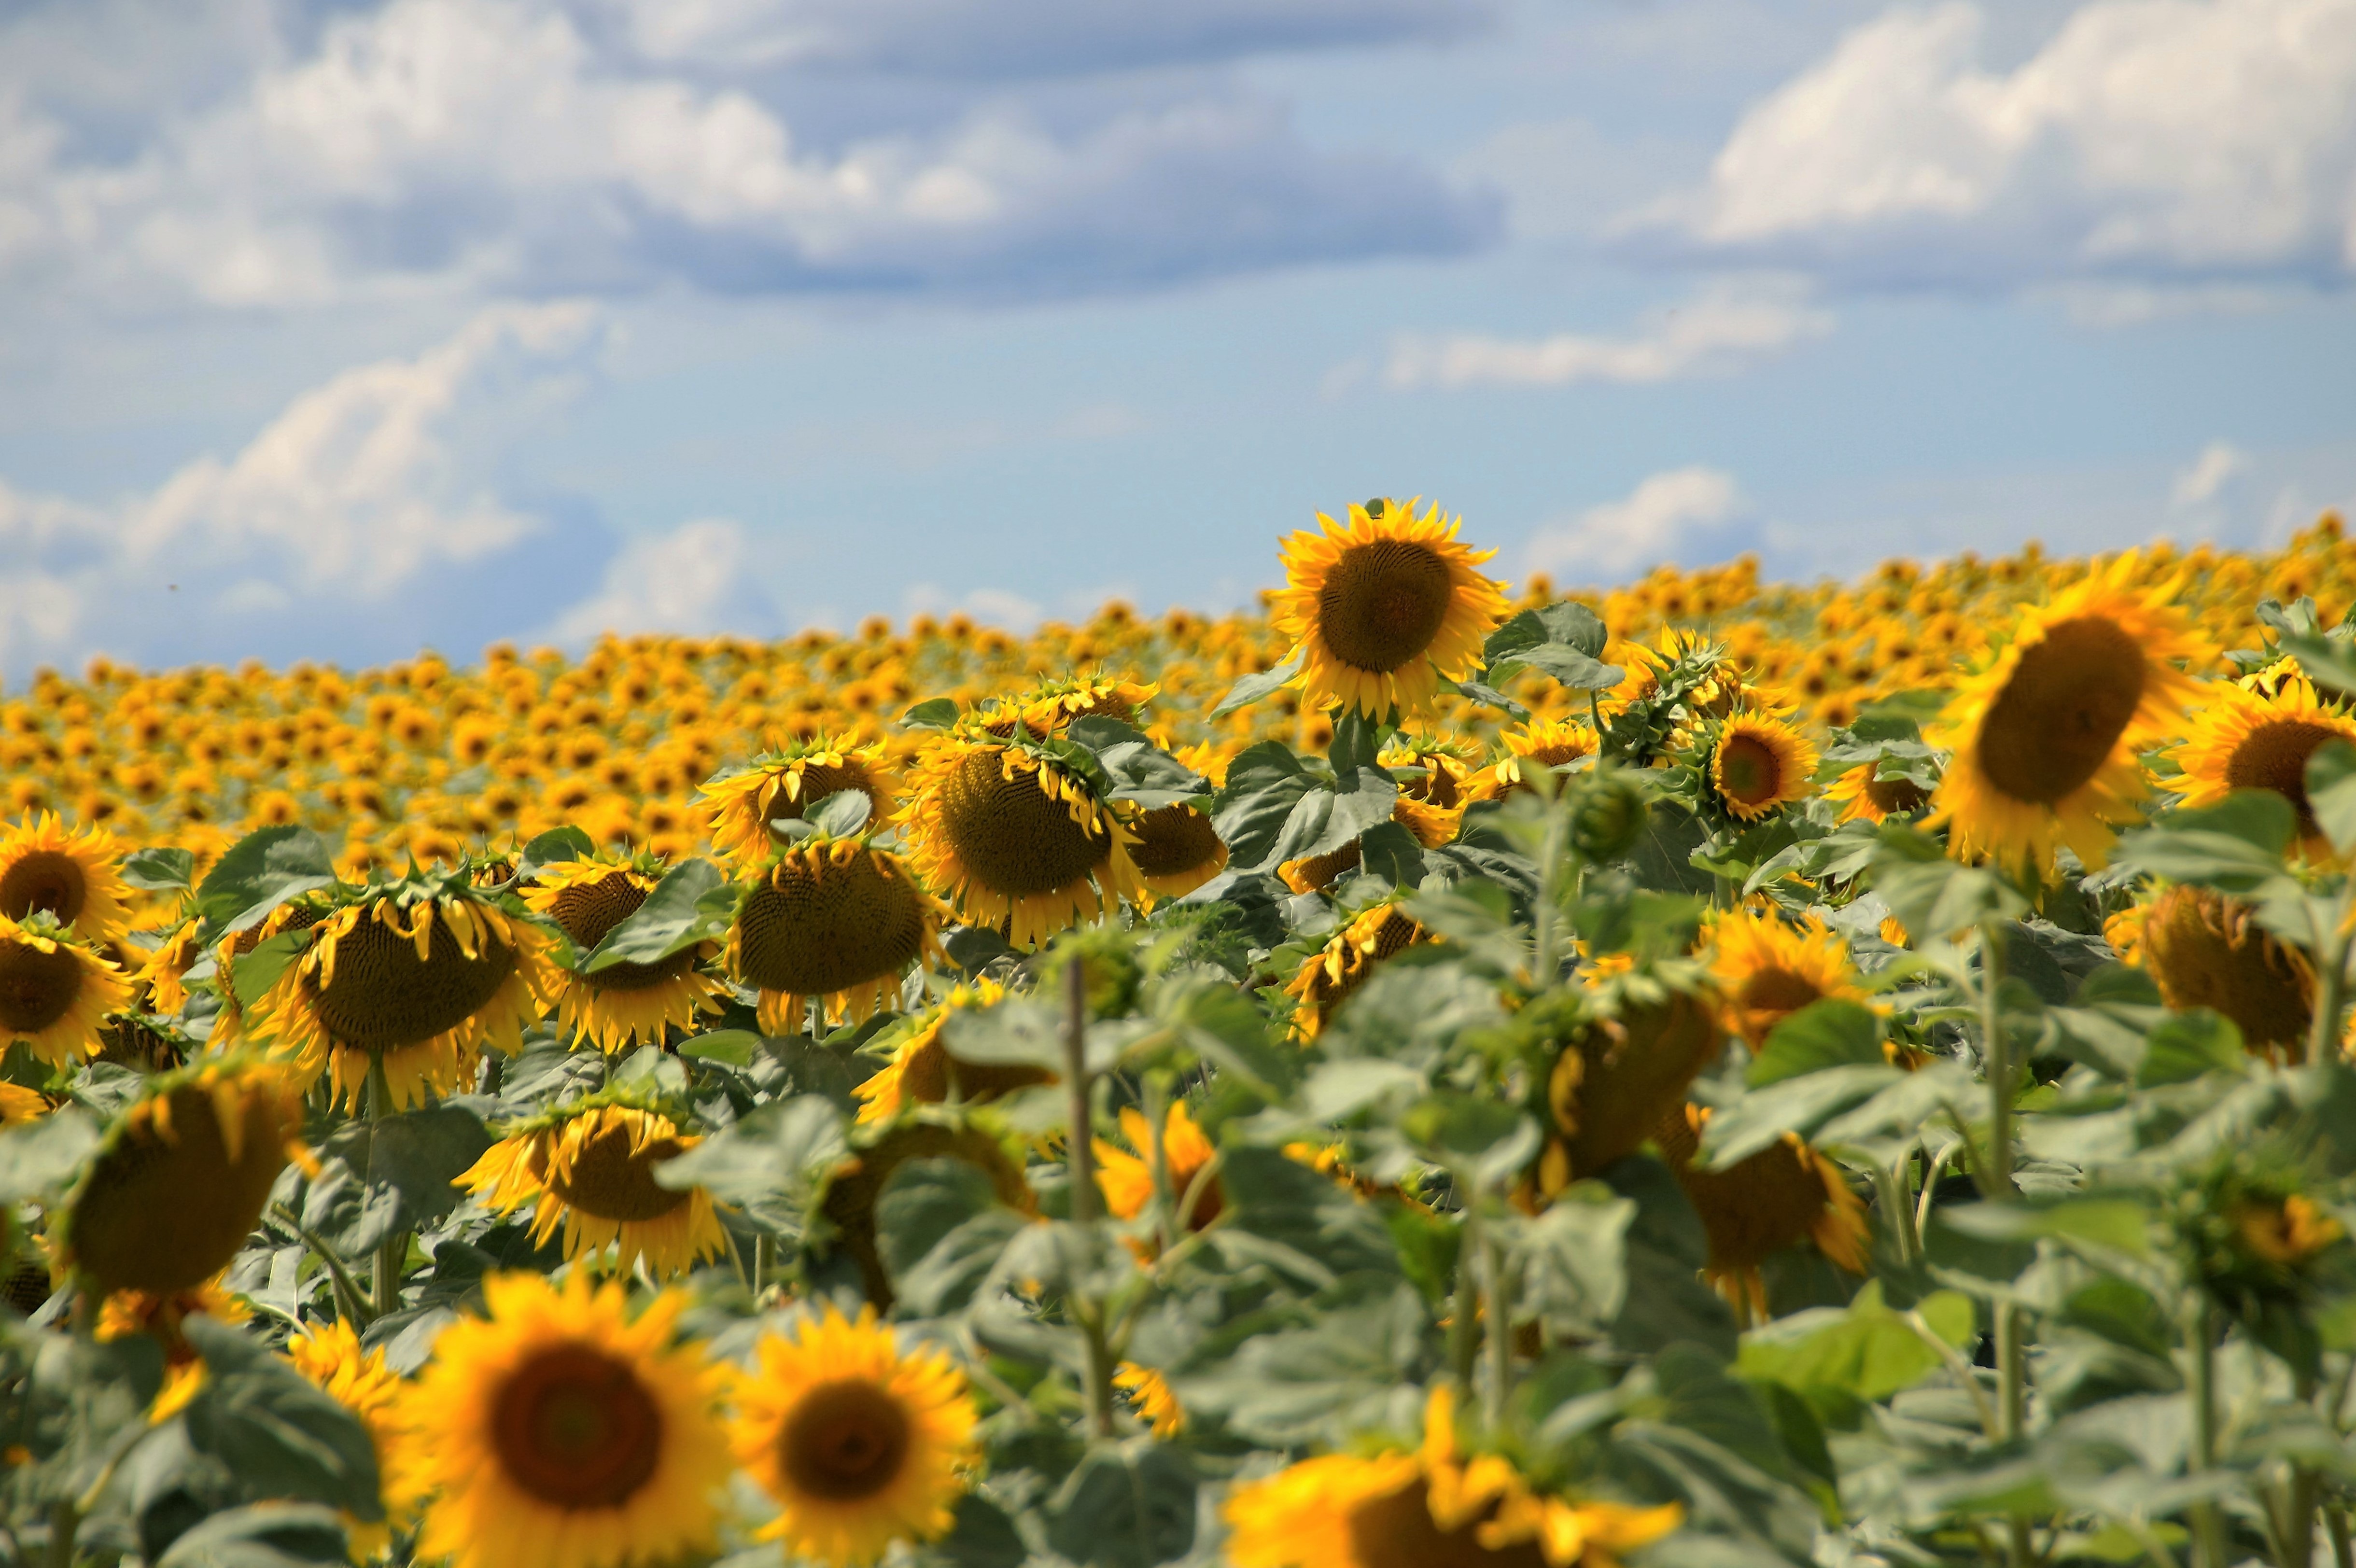
plant, sun, field, prairie, flower, summer, produce, crop, yellow, sunflower, wildflower, flowering plant, daisy family, asterales, sunflower seed, annual plant, land plant